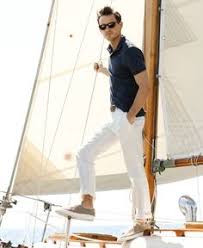
Label: Boat